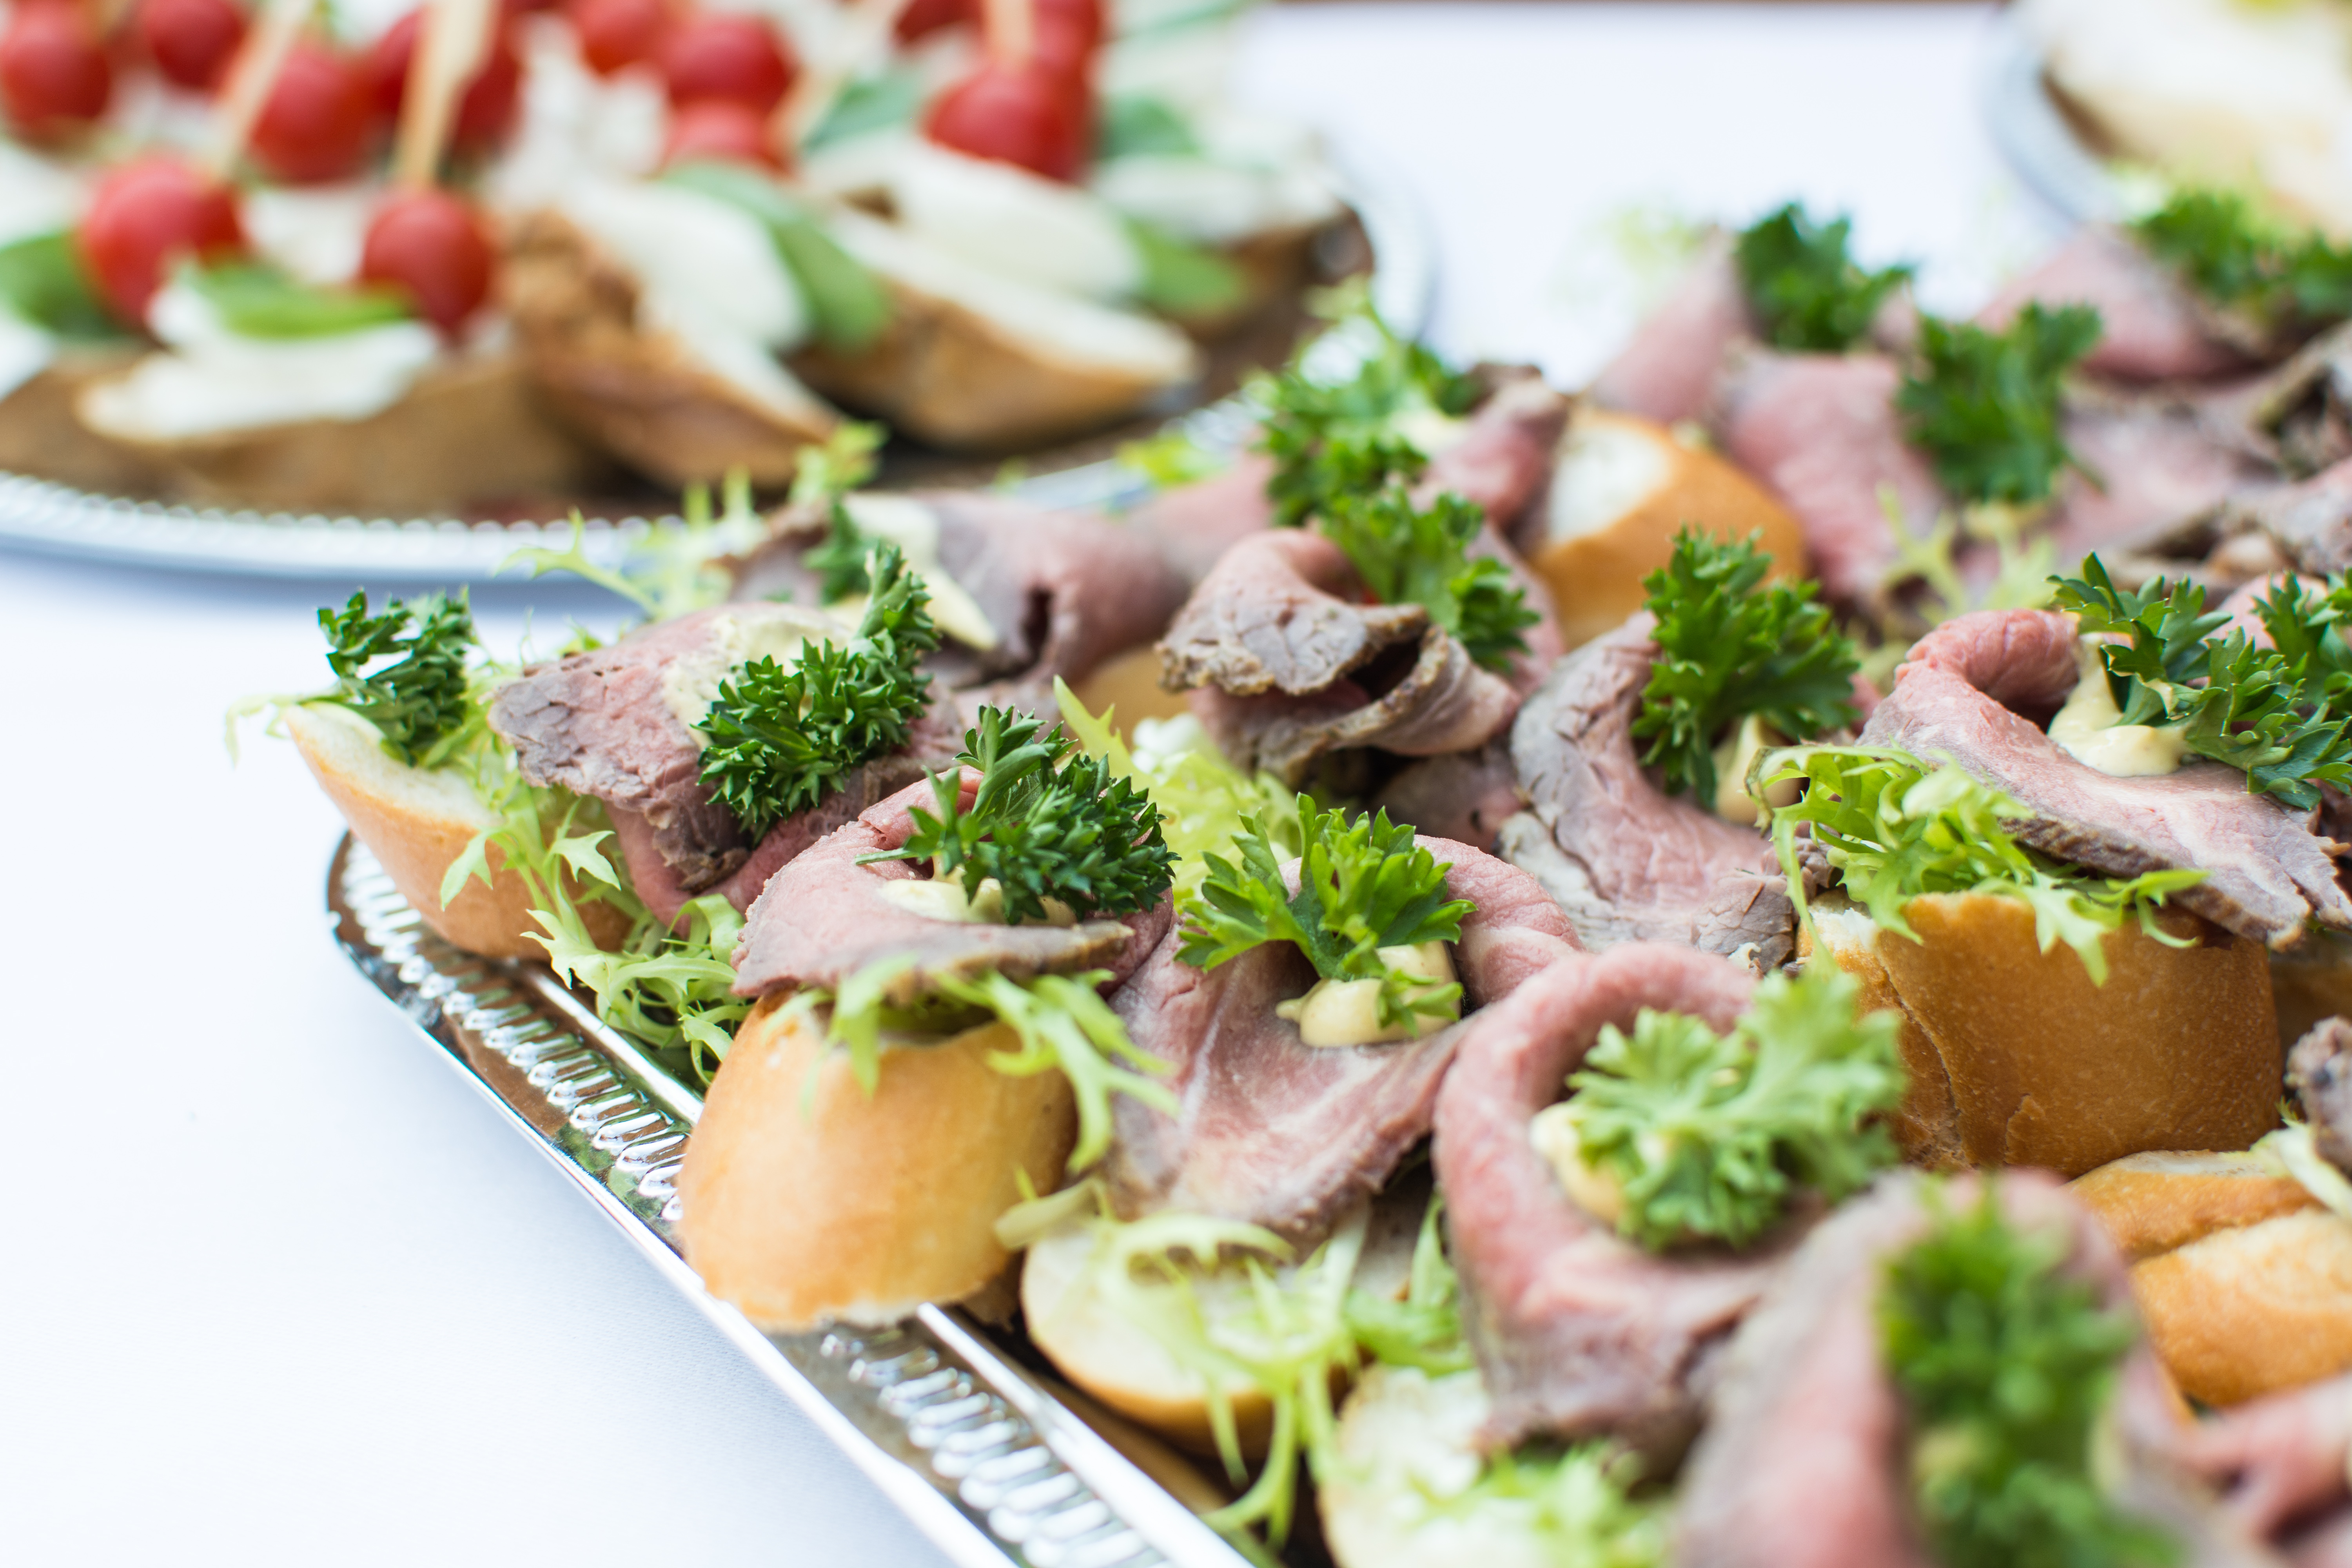
dish, cuisine, food, ingredient, produce, canape, tataki, recipe, hors d oeuvre, la carte food, appetizer, finger food, meat, brunch, side dish, buffet, meal, roast beef, garnish, vegetable, lunch, salad